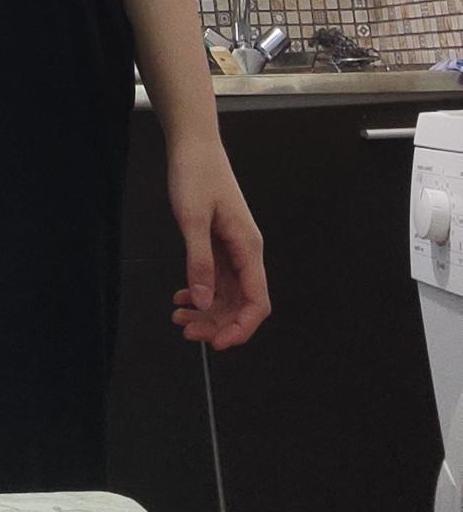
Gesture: no_gesture